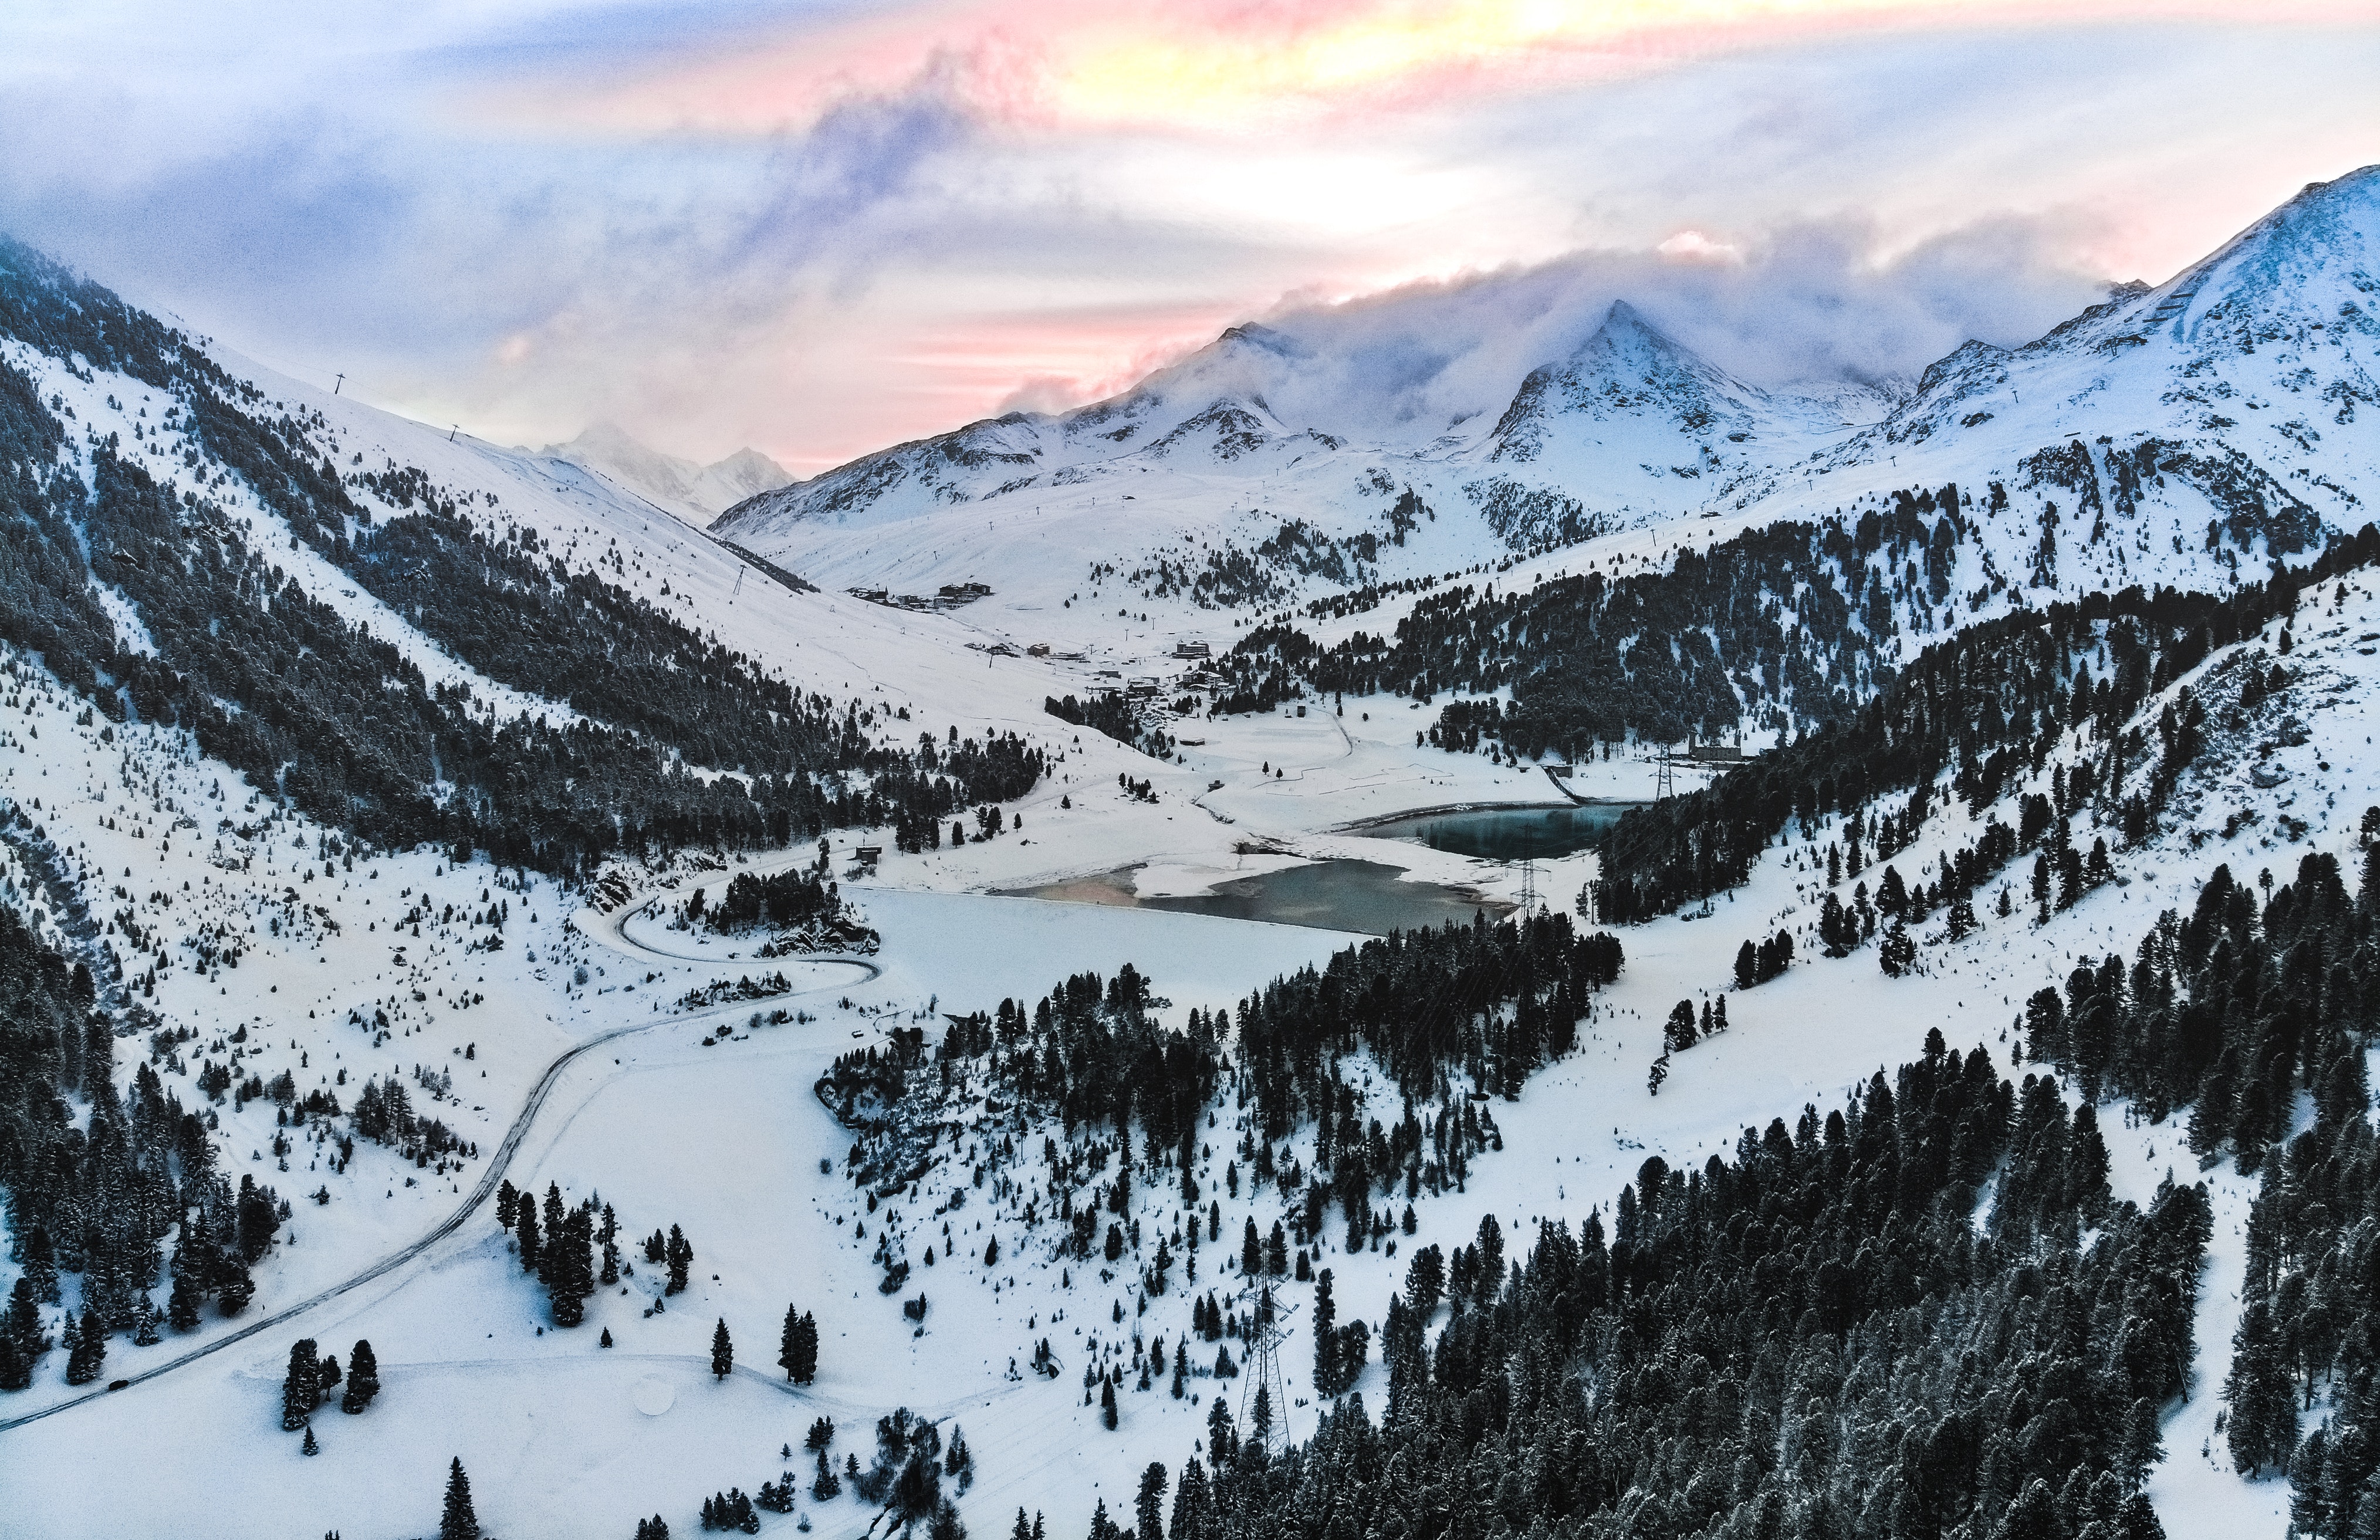
mountainous landforms, mountain, snow, mountain range, winter, glacial landform, ridge, geological phenomenon, wilderness, highland, sky, massif, alps, hill station, fell, terrain, moraine, valley, summit, mount scenery, landscape, hill, glacier, cloud, cirque, nunatak, ar te, slope, mountain pass, recreation, ice cap, national park, rock, ice